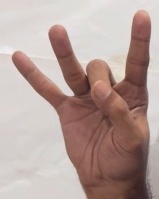
ASL sign: 8